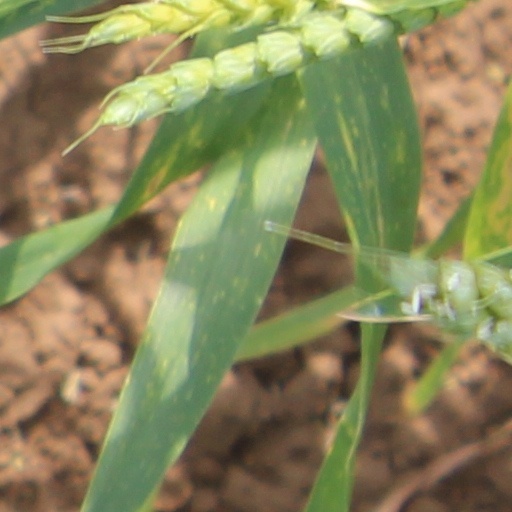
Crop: wheat